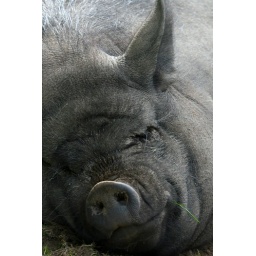
Potbelly pig looks like it fell asleep in the middle of a grass snack.